Assyria

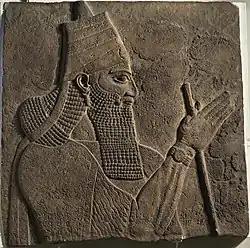
A partial relief of Tiglath-Pileser III, 745–727 BC, under whom the Neo-Assyrian Empire was consolidated, centralized and significantly expanded

Under the Puzur-Ashur dynasty, Assur was home to less than 10,000 people and likely held very limited military power; no military institutions at all are known from this time and no political influence was exerted on neighboring cities. The city was still influential in other ways; under Erishum I ( 1974–1934 BC), Assur experimented with free trade, the earliest known such experiment in world history, which left the initiative for trade and large-scale foreign transactions entirely to the populace rather than the state.